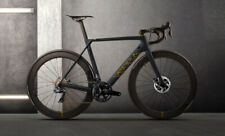
Vehicle type: Bikes